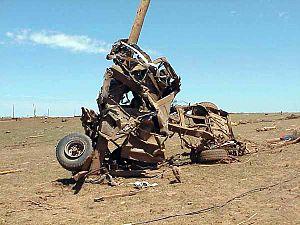
L’Oklahoma Tornado Outbreak, ou éruption de tornades du 3 mai 1999 en Oklahoma, était la première étape d'une très sévère perturbation météorologique qui dura du 3 au 6 mai et provoqua de violents orages dans les États américains de l'Oklahoma, du Kansas, de l'Arkansas et du Tennessee. Le 3 mai, 66 tornades apparurent dans l'Oklahoma et le Kansas. La plus importante toucha d'abord le sud-ouest de Chickasha, Oklahoma, et prit de l'ampleur, devenant une tornade de niveau F5 sur l'échelle de Fujita avant de se dissiper au-dessus de Midwest City, toujours dans l'Oklahoma. 88 personnes périrent durant le passage de cette tornade qui égala en sévérité l'éruption de tornades du dimanche des Rameaux de 1965. Avec un total de 66 tornades le même jour, ce fut l'épisode de tornades le plus important jamais connu en Oklahoma, un des plus destructeurs mais pas le plus meurtrier.